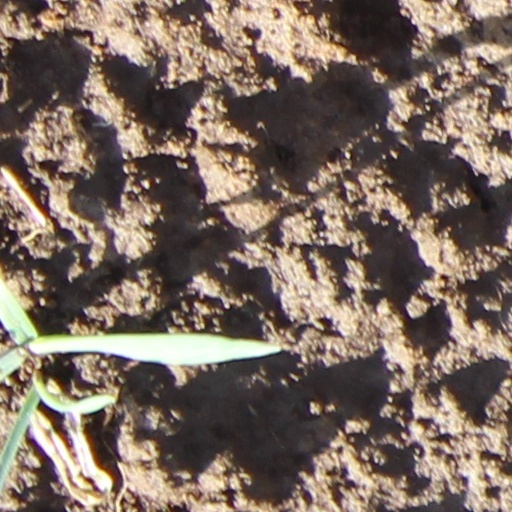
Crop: wheat